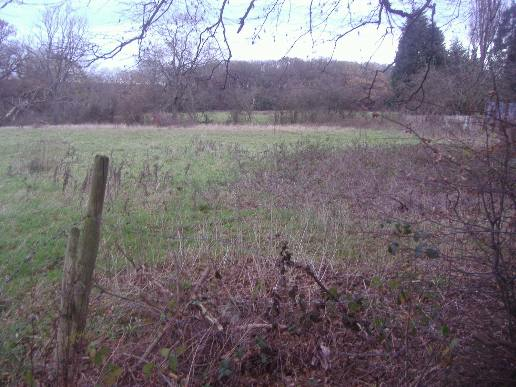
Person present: No